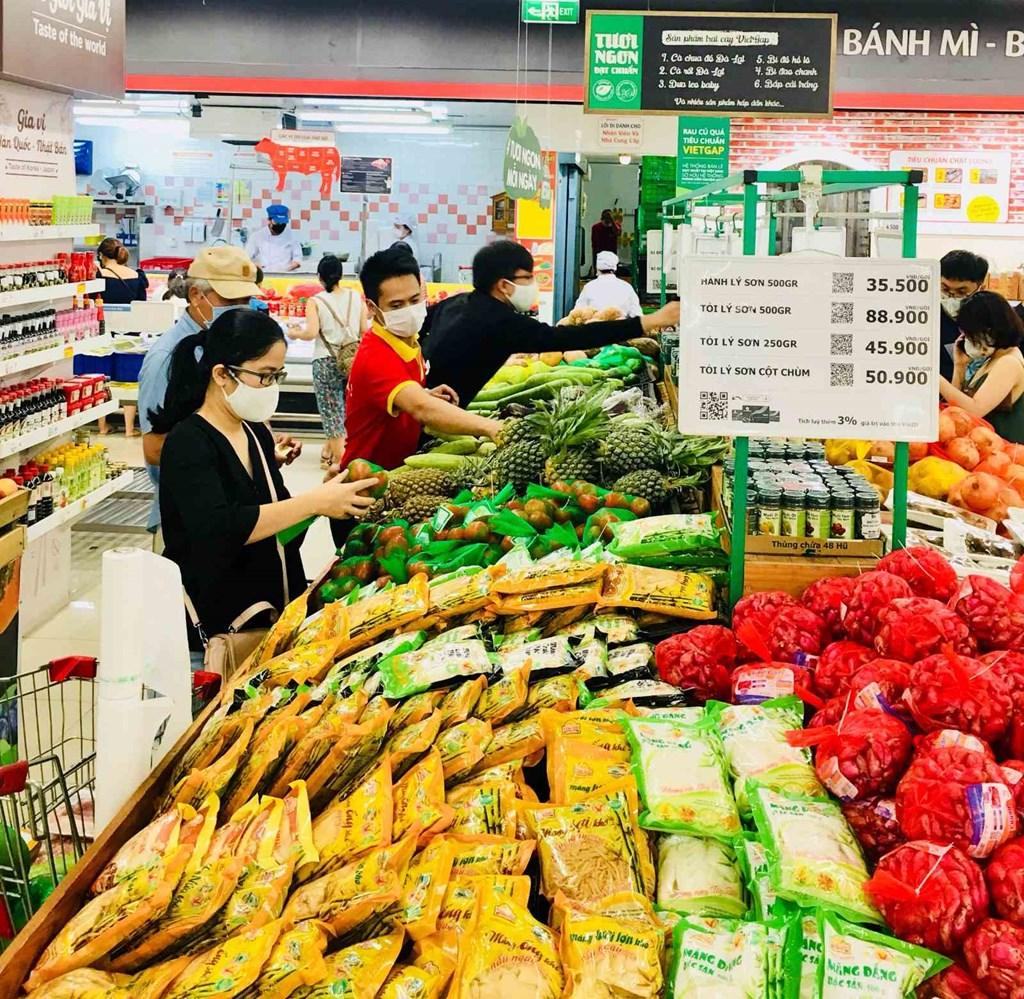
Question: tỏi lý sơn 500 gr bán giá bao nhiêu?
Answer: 88 900 đồng